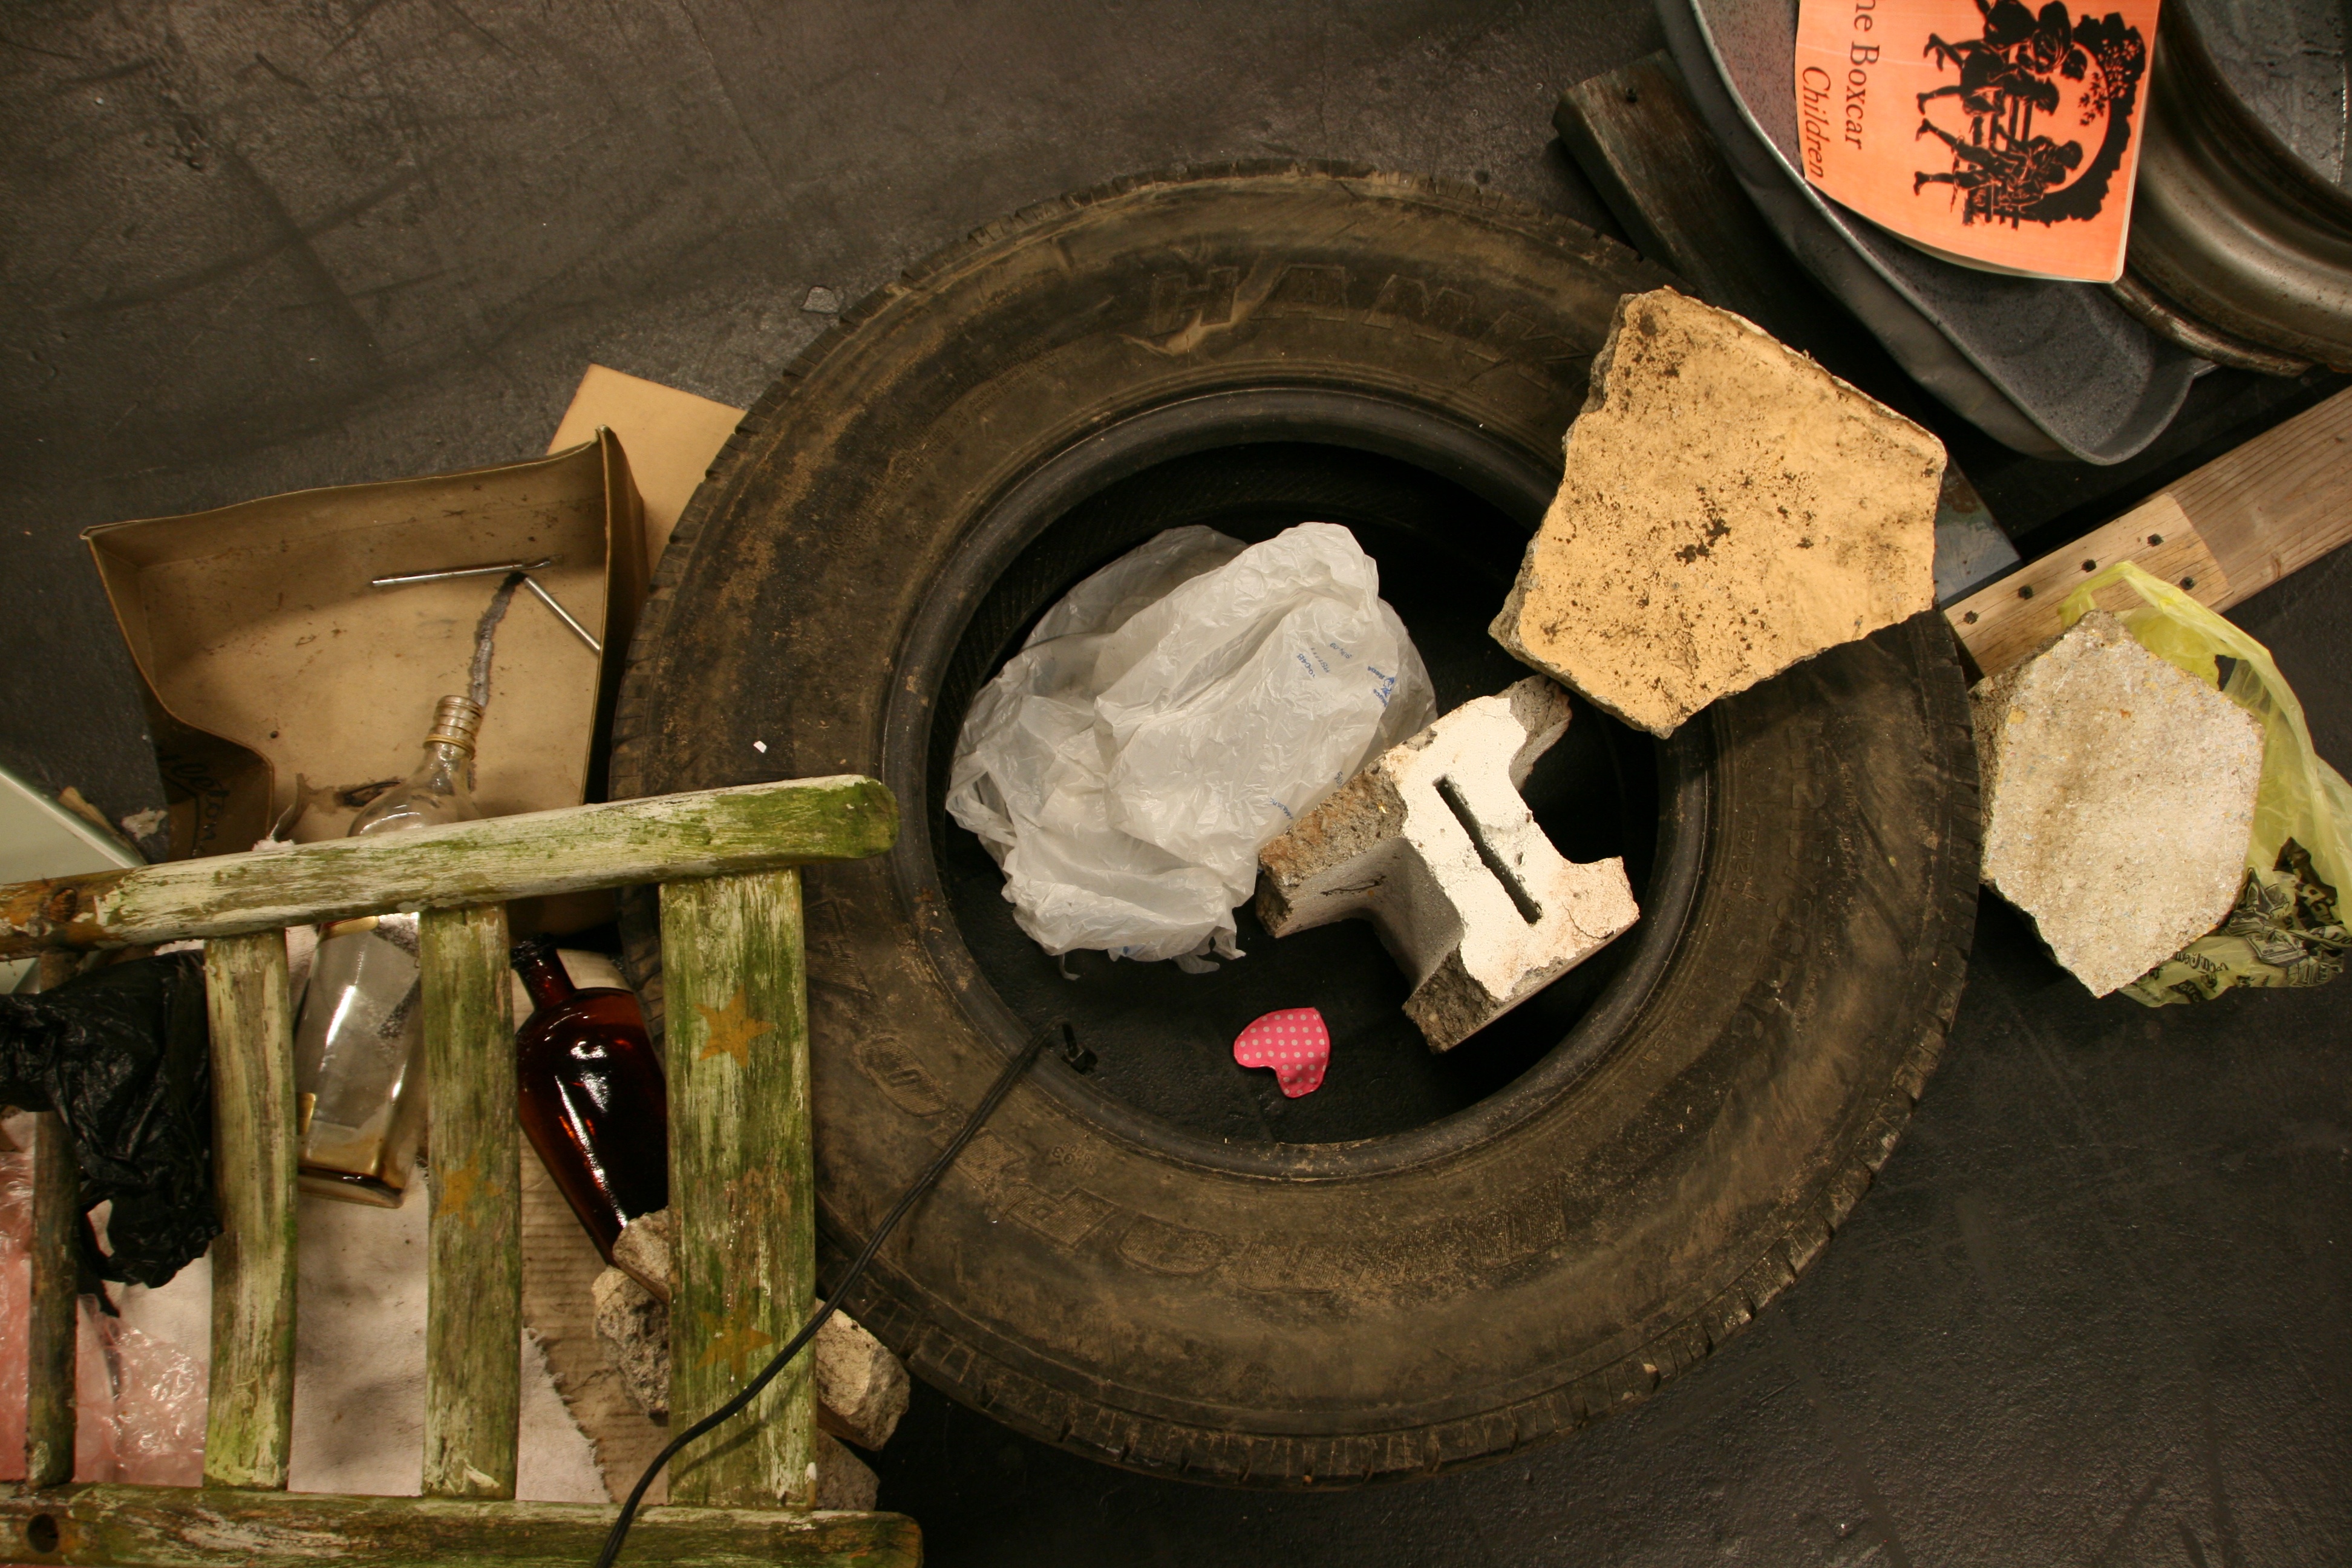
wood, wheel, tire, man made object, automotive tire